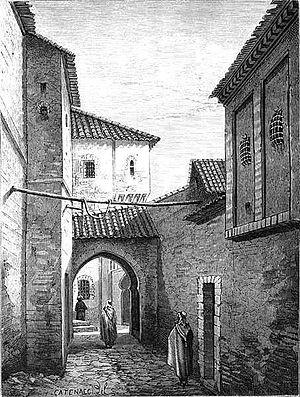
dar oum noun the birth place of Ahmed bey (algerian leader in 19th century) dar oum noun la maison ou est né le Bey de Constantine Hadj Ahmed Bey (un leader algérien 19e siècle)
Ahmed Ben Mohamed Chérif, aussi connu sous le nom d'Ahmed Bey ou Hadj Ahmed Bey, né en 1786, à Constantine, et mort le 30 août 1851, à Alger, est le dernier bey de Constantine dans la régence d'Alger, de 1826 à 1848. Il est le successeur de Mohamed Menamenni Bey ben Khan.